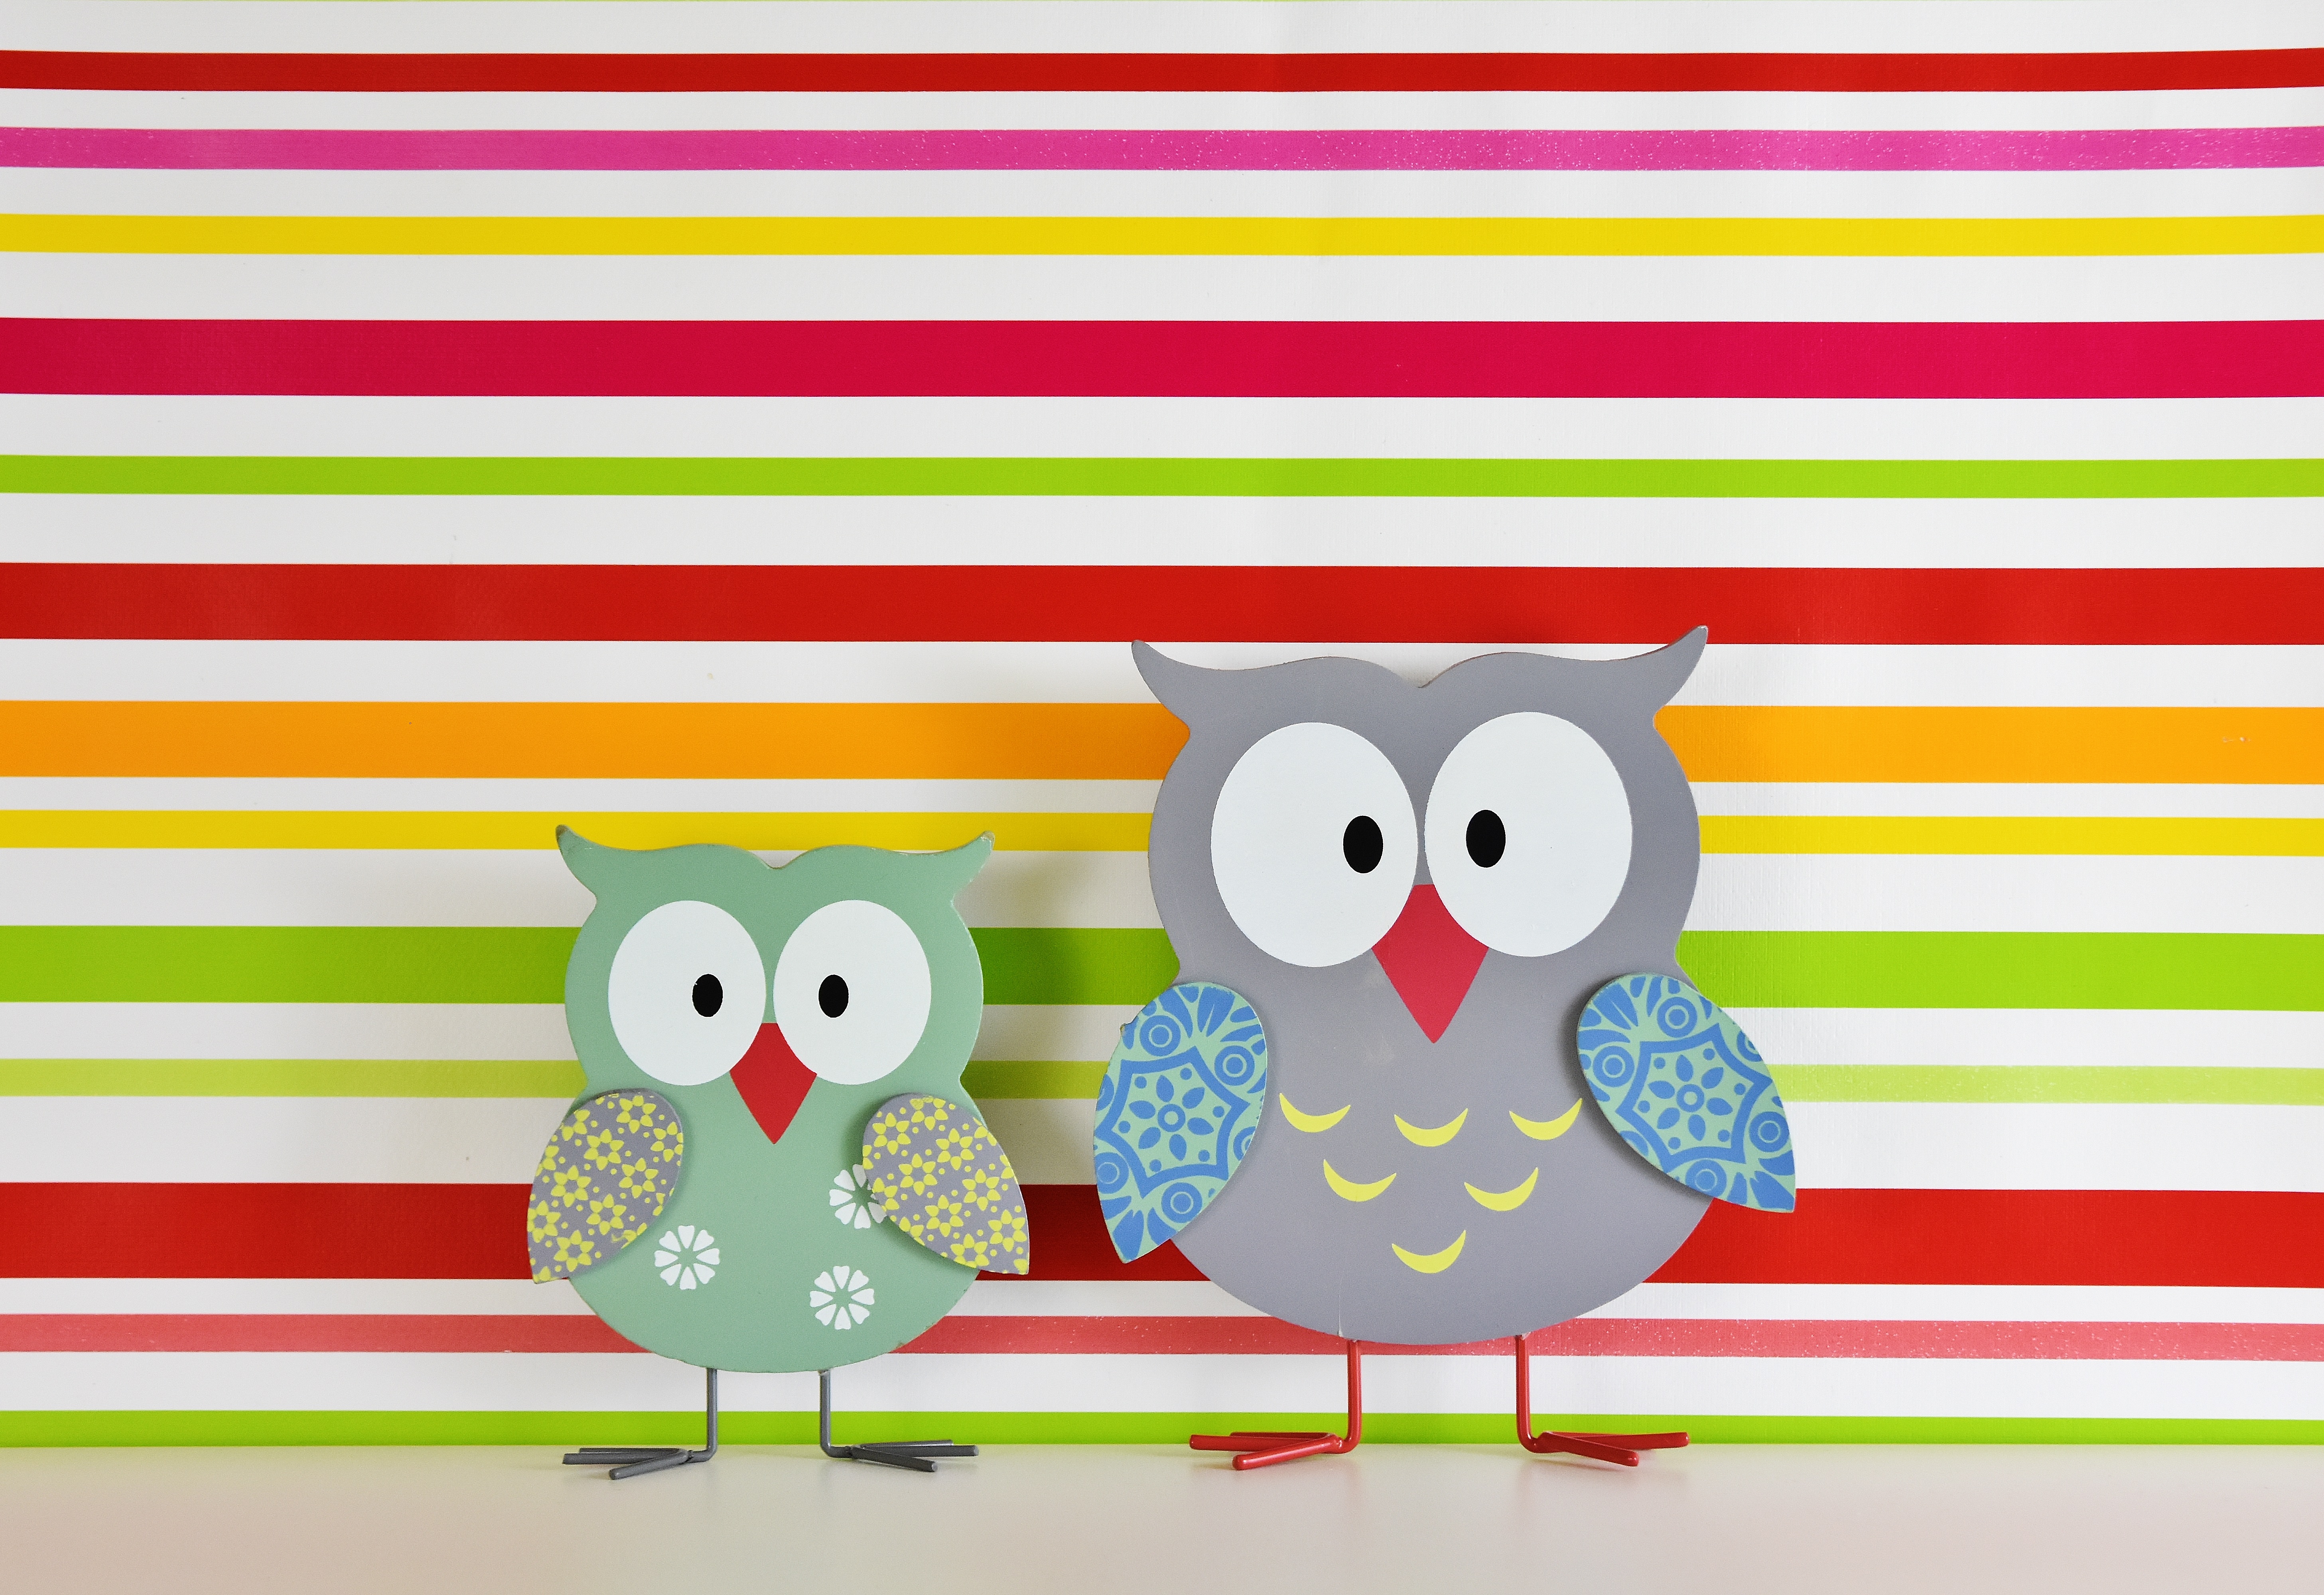
bird, wood, cute, decoration, colorful, owl, illustration, funny, painted, cartoon, owls